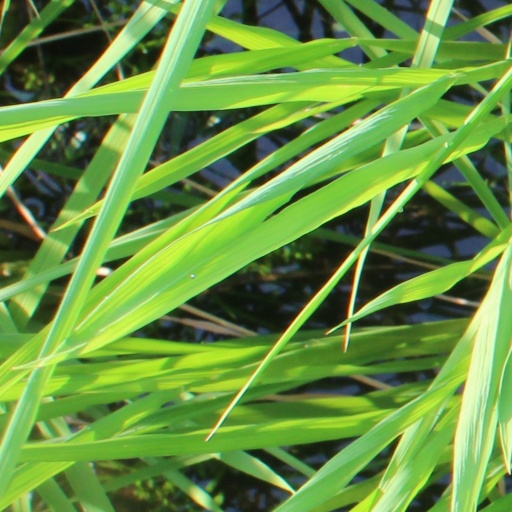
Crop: rice